Timeline of the COVID-19 pandemic in the United States (2020)

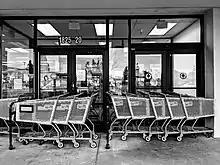
Carts block the entrance to a closed store in San Jose, California.

5,145 people in the United States had been infected; at least 91 had died. The Peace Corps fired all 7,300 volunteers in 61 countries.